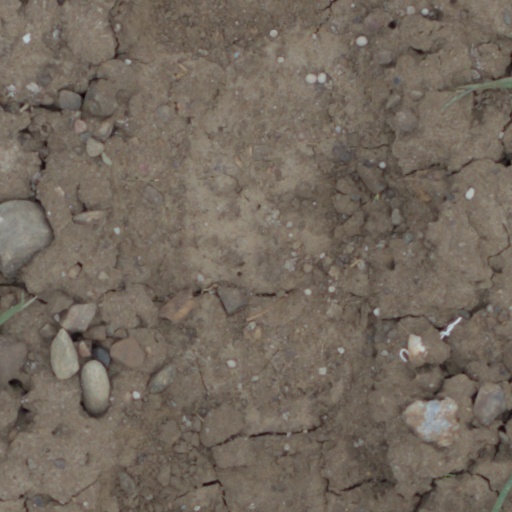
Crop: wheat